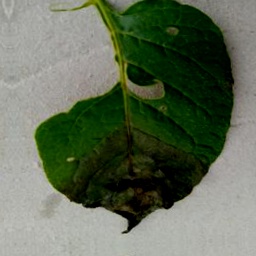
Etiqueta: Late Blight